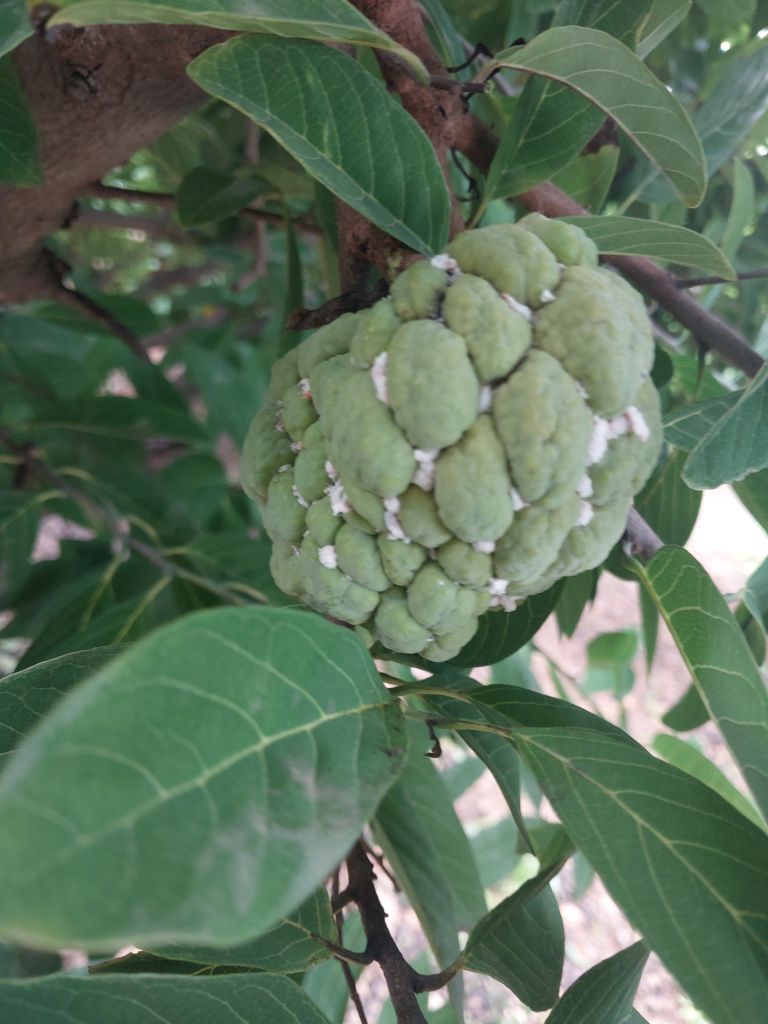
Disease label: Mealy Bug